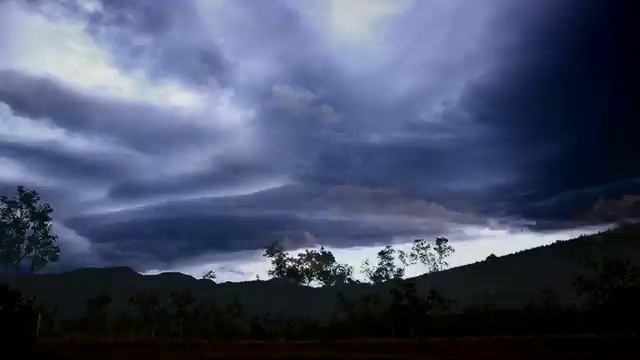
Fire: no
Smoke: no